Question: Please indicate a possible affordance area of the bed that can be used for lying down
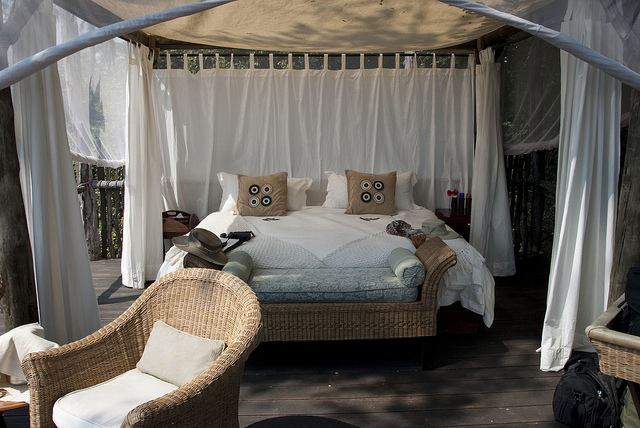
Answer: [182.5, 192.5, 417.5, 265.5]